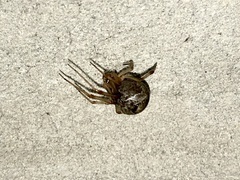
Species: Parasteatoda_tepidariorum